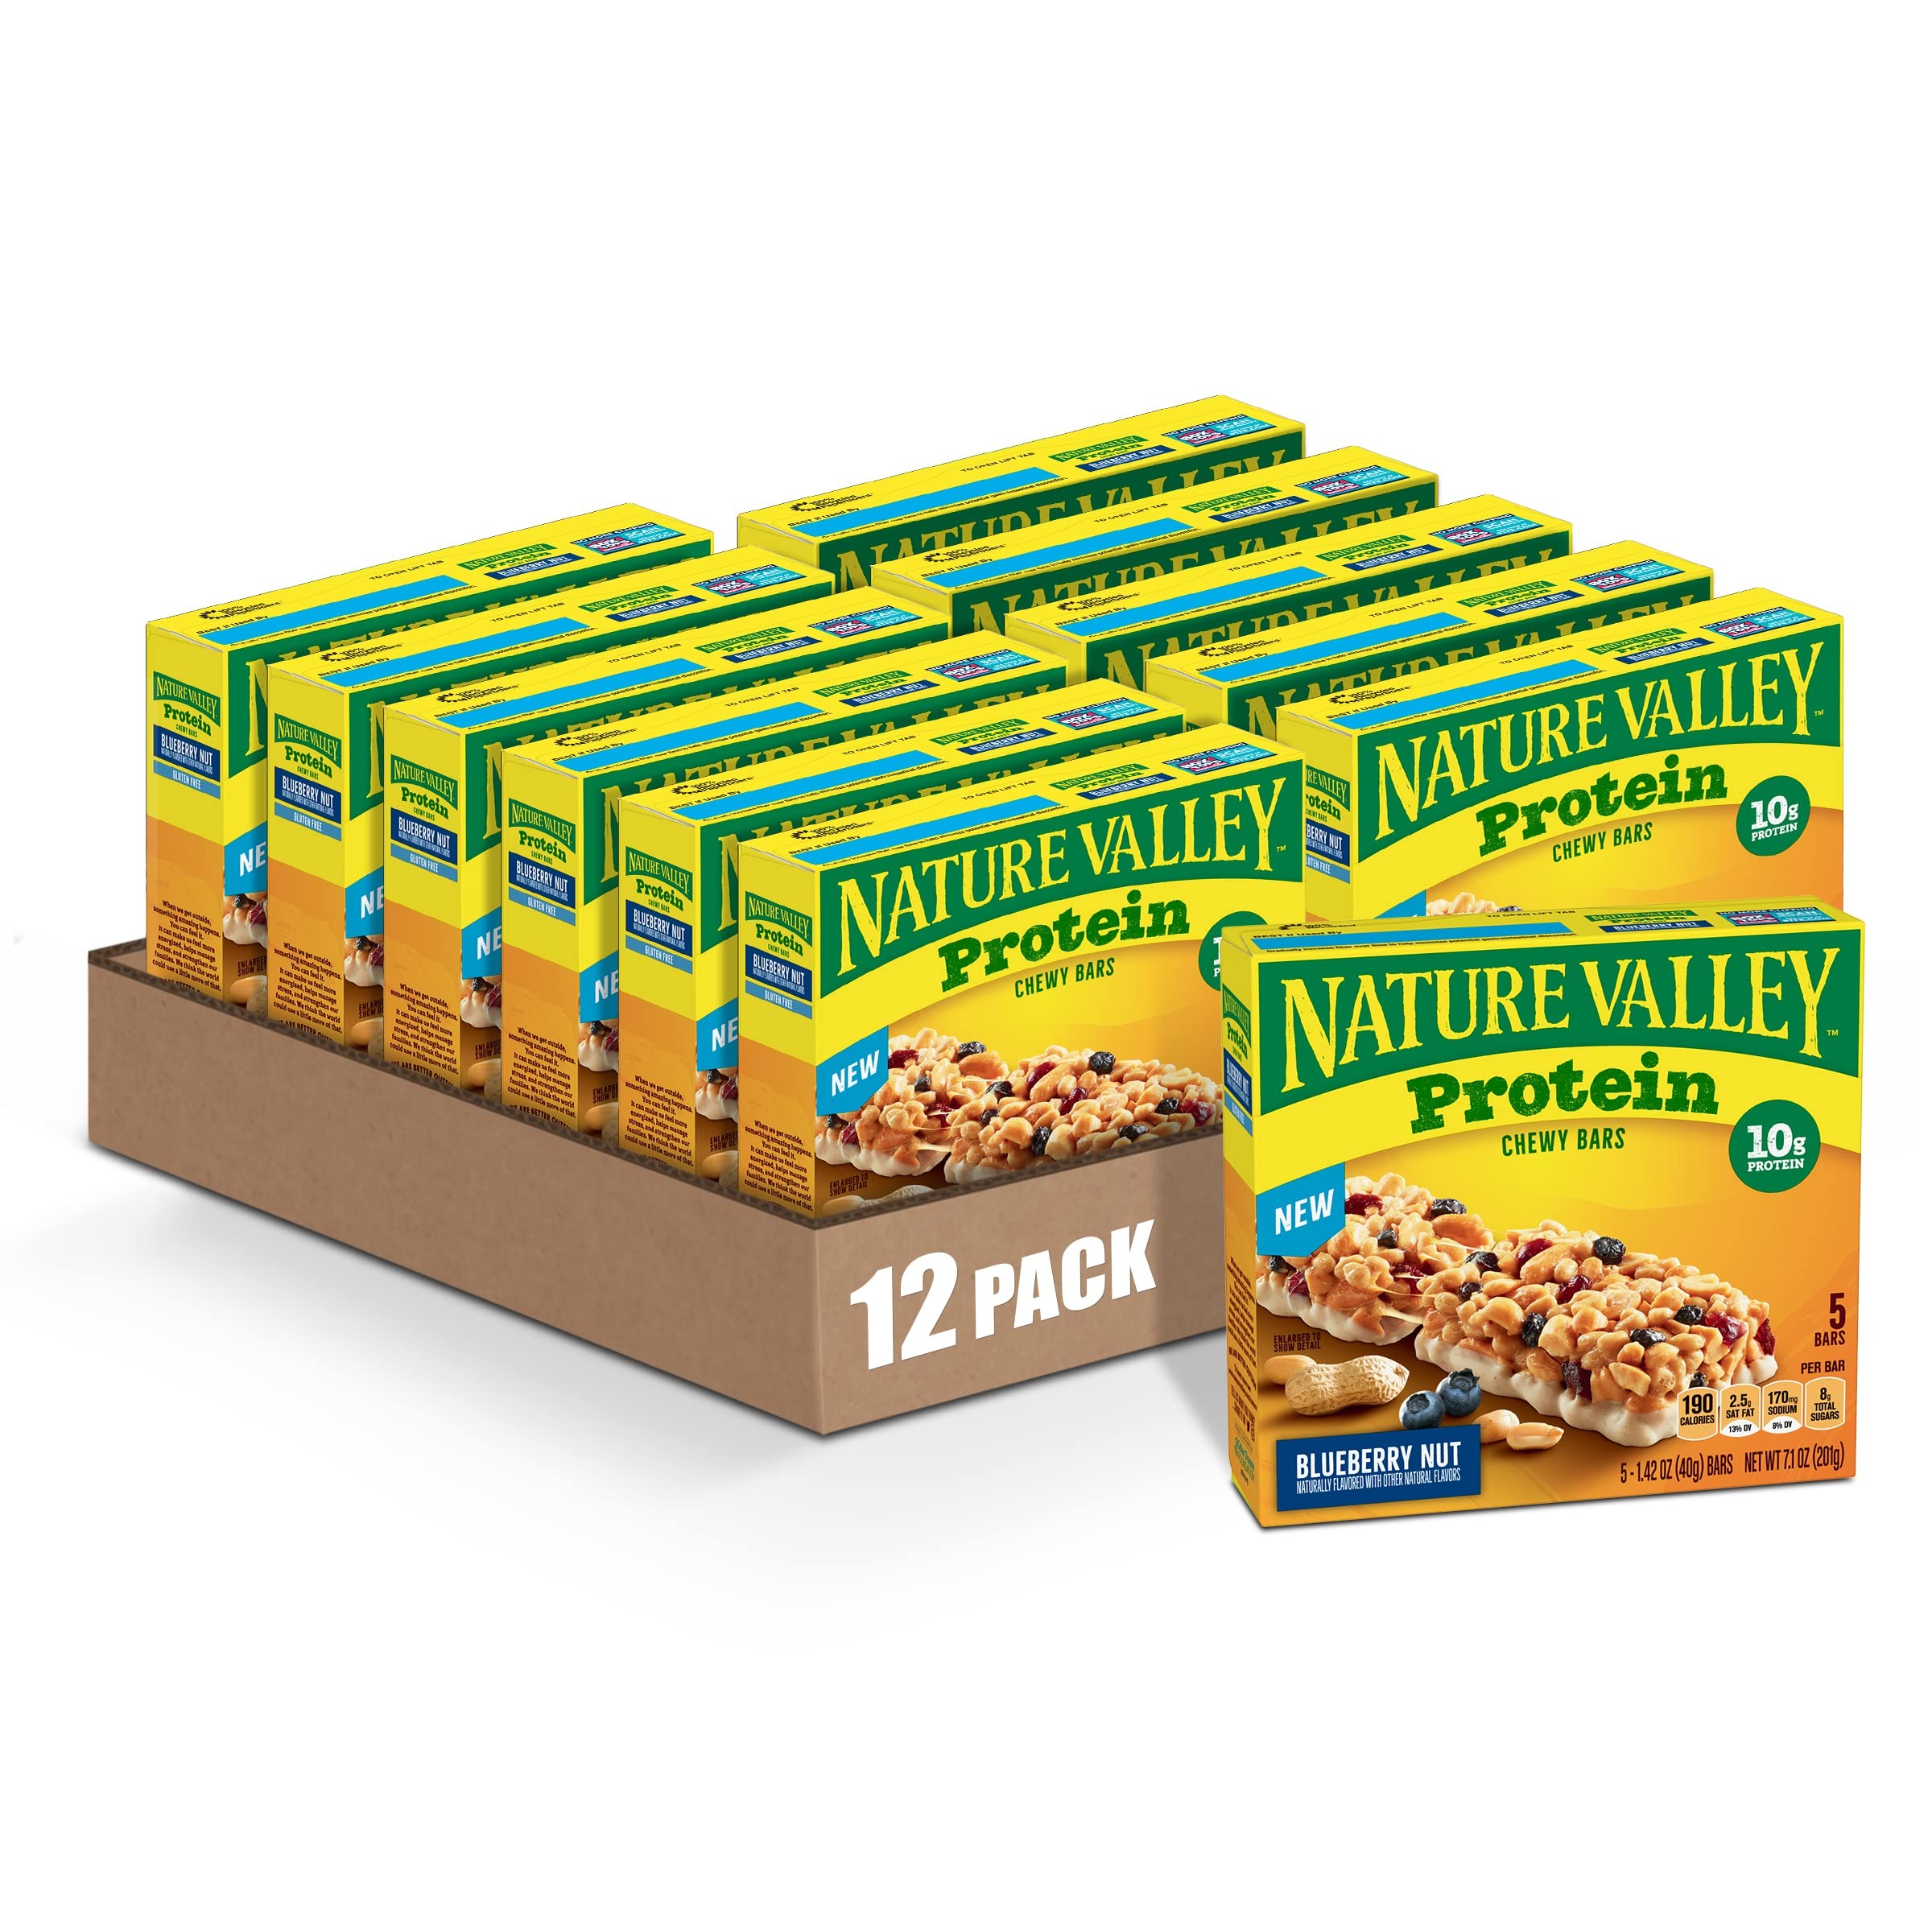
Item Name: Nature Valley Protein Granola Bars, Blueberry Nut, Chewy Snack Bars, 5 Bars, 7.1 OZ (Pack of 12)
Bullet Point 1: CHEWY GRANOLA BARS: Protein Granola Bars made with delicious blueberries, roasted peanuts and creamy nut butter to blast through your next craving; A must-have for an on-the-go snack or in a lunch box
Bullet Point 2: PROTEIN: Contains 10g of protein per serving; The perfect snack to keep you going
Bullet Point 3: PERFECTLY PORTABLE: Convenient bars for snack time or an on-the-go invigorating treat; Perfect for the pantry, lunch box, and hiking trail
Bullet Point 4: GREAT SNACK: Gluten-free snack with no artificial flavors, artificial colors, or high fructose corn syrup
Bullet Point 5: CONTAINS: Twelve 7.1 oz boxes of Nature Valley Blueberry Nut Chewy Protein Granola Bars; 5 bars per box
Value: 85.2
Unit: Ounce

Price: 89.43